Darryl Cherney

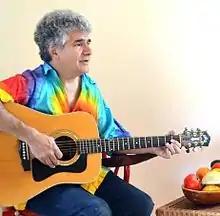
Darryl Cherney playing guitar, May 2015

Darryl Cherney (born 1956) is an American musician and environmental activist. He is a member of the Earth First! environmental movement. Born and raised in New York City, he lives in Humboldt County, California.